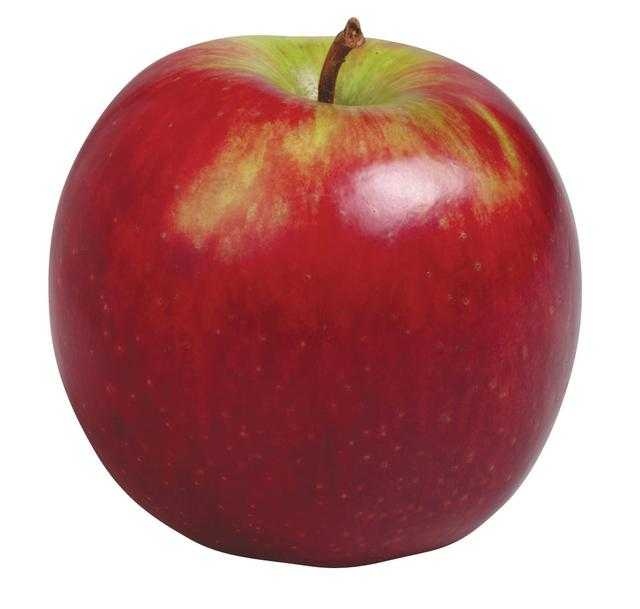
Label: Apple